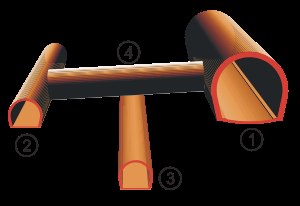
Seikantunnelen / Konstruktion
(2): Service tunnel, 4 - 5 meter bred, beliggende 30 meter fra hovedtunnelen.(4): Forbindende rør for hver ca. 600 m.(3): Pilot tunnel, 3,6 - 5 meter bred. (1): Hovedtunnel. 11 - 11,4 meter bred. (Hestesko-form er vist, men et cirkulært snit blev brugt i områder med vanskelig geologi).
Seikantunnelen er verdens næstlængste jernbanetunnel med en længde på 53,85 kilometer. Tunnelen går 240 meter under havets overflade og 100 meter under bunden af Tsugarustrædet mellem Tsugaru-halvøen i Aomori-præfekturet af Japans hovedø, Honshu, og Matsumae-halvøen på Hokkaido.